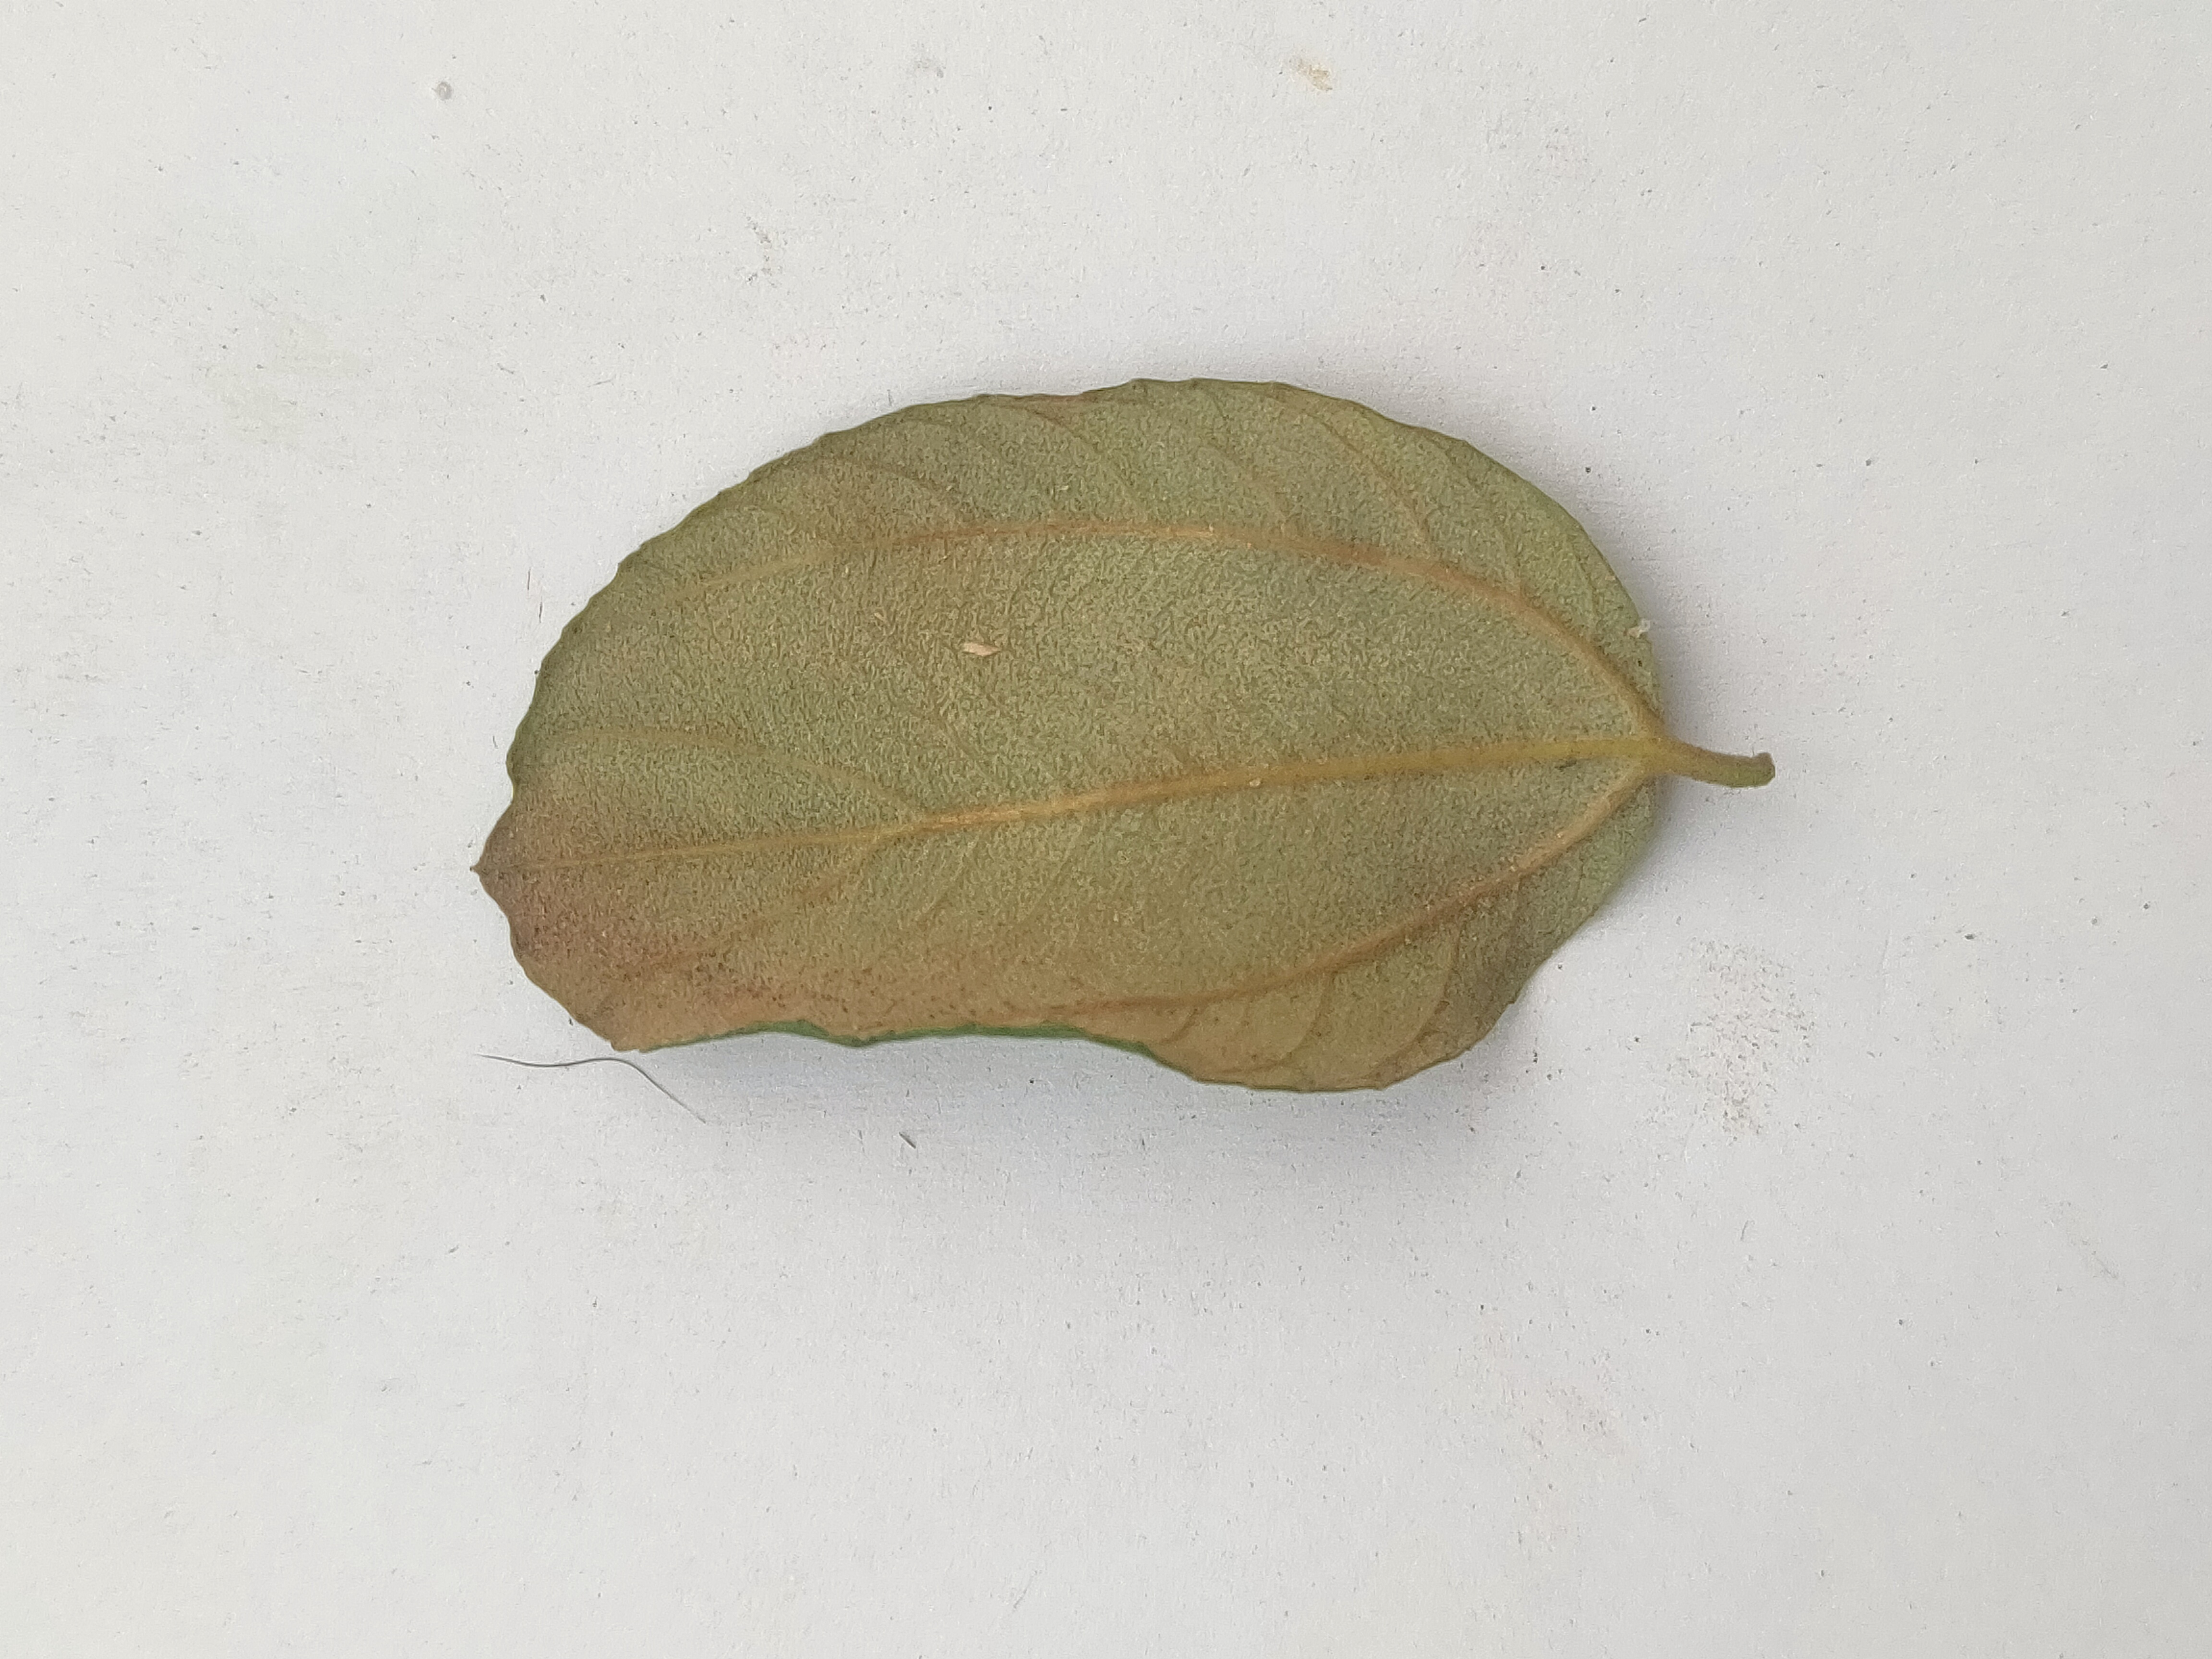
Leaf variety: Plum